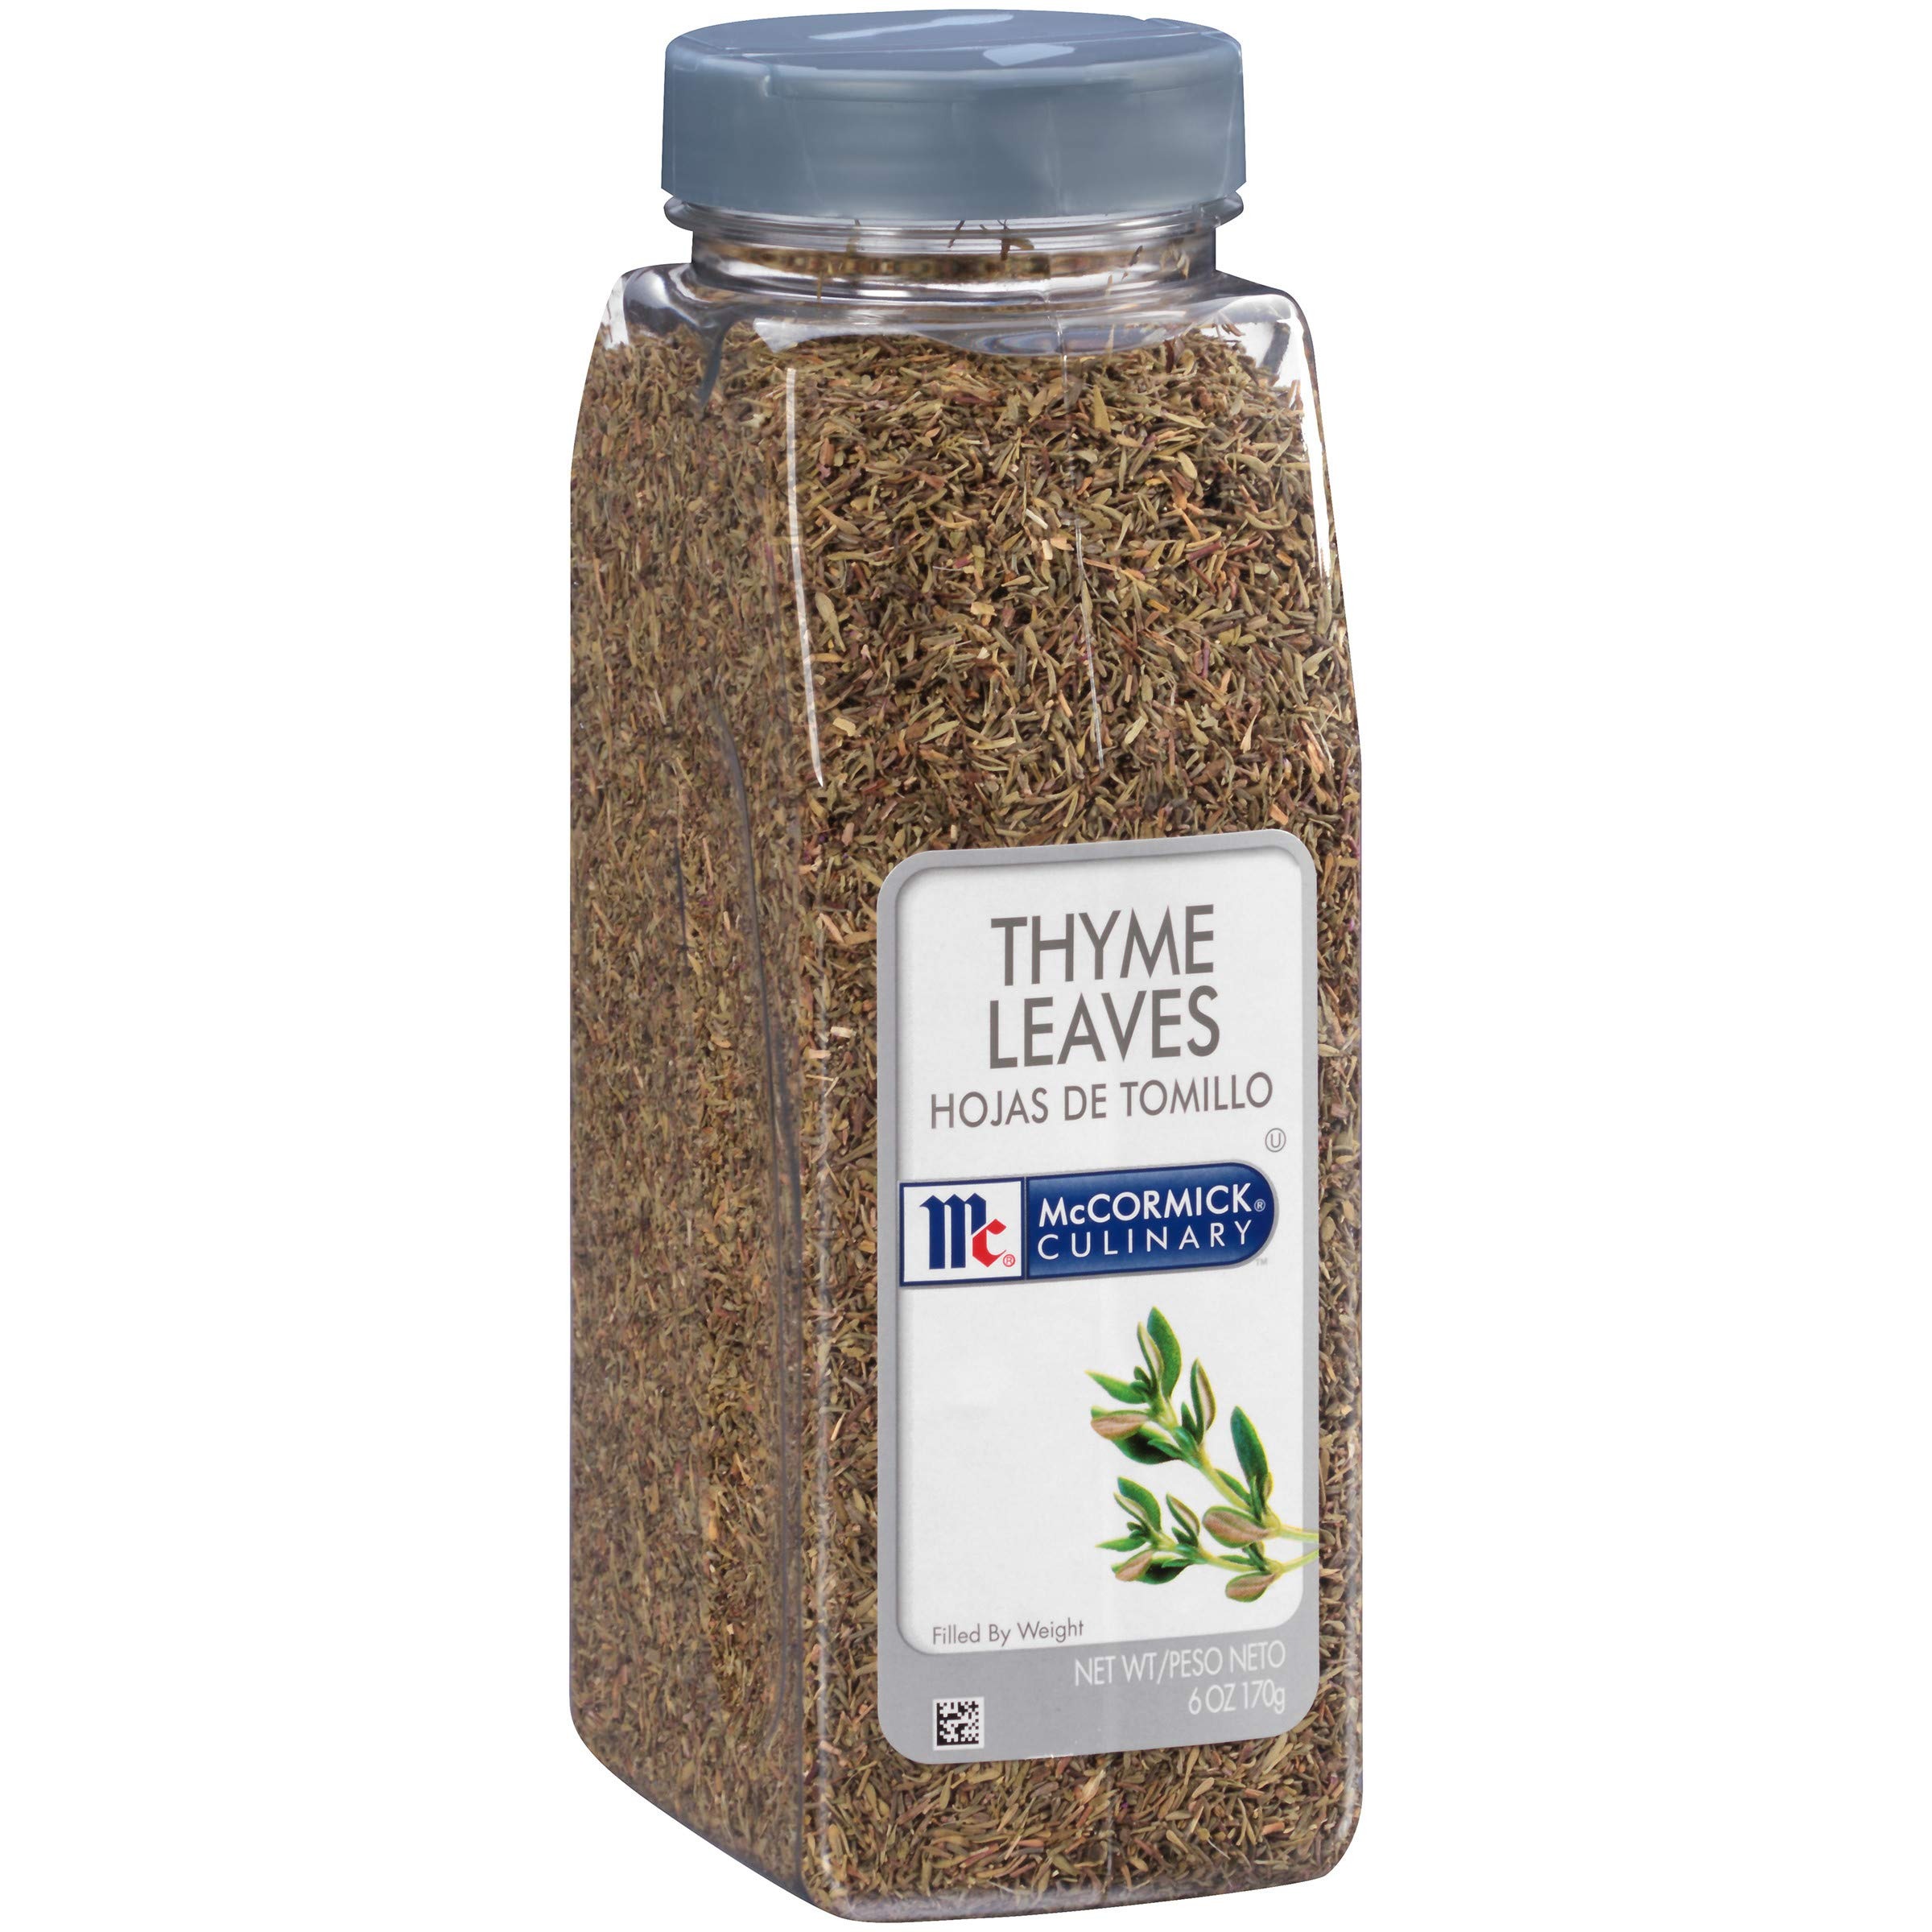
Item Name: McCormick Culinary Thyme Leaves, 6 oz - One 6 Ounce Container of Dried Thyme Leaves, Perfect for Soups, Meat and Seafood Entrees
Bullet Point 1: PERFECT SUBSTITUE FOR FRESH THYME: McCormick Culinary Thyme Leaves deliver a distinctive taste and aroma with earthy notes of lemon and mint
Bullet Point 2: SAVES TIME AND LABOR: Made especially for chefs; these premium dried thyme leaves will be a flavorful and versatile addition to the kitchen without the stress of picking fresh leaves
Bullet Point 3: SOURCED FOR CHEFS: Contains 6 ounces of thyme seasoning, so you can add flavor to all your signature dishes
Bullet Point 4: VERSATILE HERB: Pairs well with various vegetables, seafood, meats and marinades
Bullet Point 5: FEEL GOOD FLAVOR: Inspire new menus with an herb that delivers consistent, pure flavor; kosher with no added MSG
Value: 6.0
Unit: Ounce

Price: 28